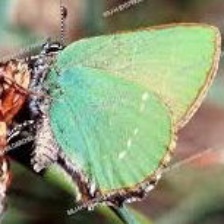
Species: GREEN HAIRSTREAK
Butterfly family (ImageNet category): lycaenid_butterfly